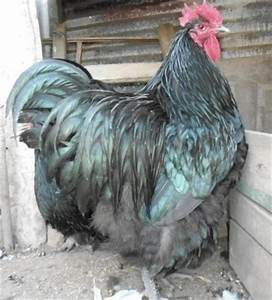
Label: chicken